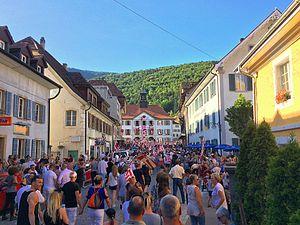
Le cortège des pro-jurassiens jusqu'à l'hôtel de ville lors du résultat favorable au canton du Jura, le 18 juin 2017.
En Suisse, la Question jurassienne est liée au conflit entre le peuple jurassien et le Canton de Berne qui se manifesta par de nombreux événements conflictuels tant culturels, religieux et sociaux qui se déroulèrent dès la réunion de l'ancien Évêché de Bâle, décidée au Congrès de Vienne, au canton de Berne. Ces événements prirent une intensité exceptionnelle en Suisse dans la seconde moitié du XXᵉ siècle et dont un des aboutissements a été la création, du moins dans sa partie septentrionale, du canton du Jura par la séparation de Berne. Les milieux séparatistes estiment que le conflit n'est pas encore résolu. Le 24 novembre 2013, les populations du Jura et du Jura bernois se prononcèrent séparément sur la création d'une Assemblée constituante qui aurait dessiné alors le projet État commun aux deux régions, en approuvant la Constituante dans le Jura et en la refusant dans le Jura bernois. Si le oui l'avait emporté dans les deux régions, les populations auraient été amenées par la suite à élire ladite Constituante puis de sanctionner démocratiquement ce projet de nouveau canton interjurassien.
Moutier est une commune suisse du canton de Berne, située dans l'arrondissement administratif du Jura bernois.
Le canton du Jura, officiellement la République et canton du Jura, est un canton de Suisse, dont le chef-lieu est Delémont.